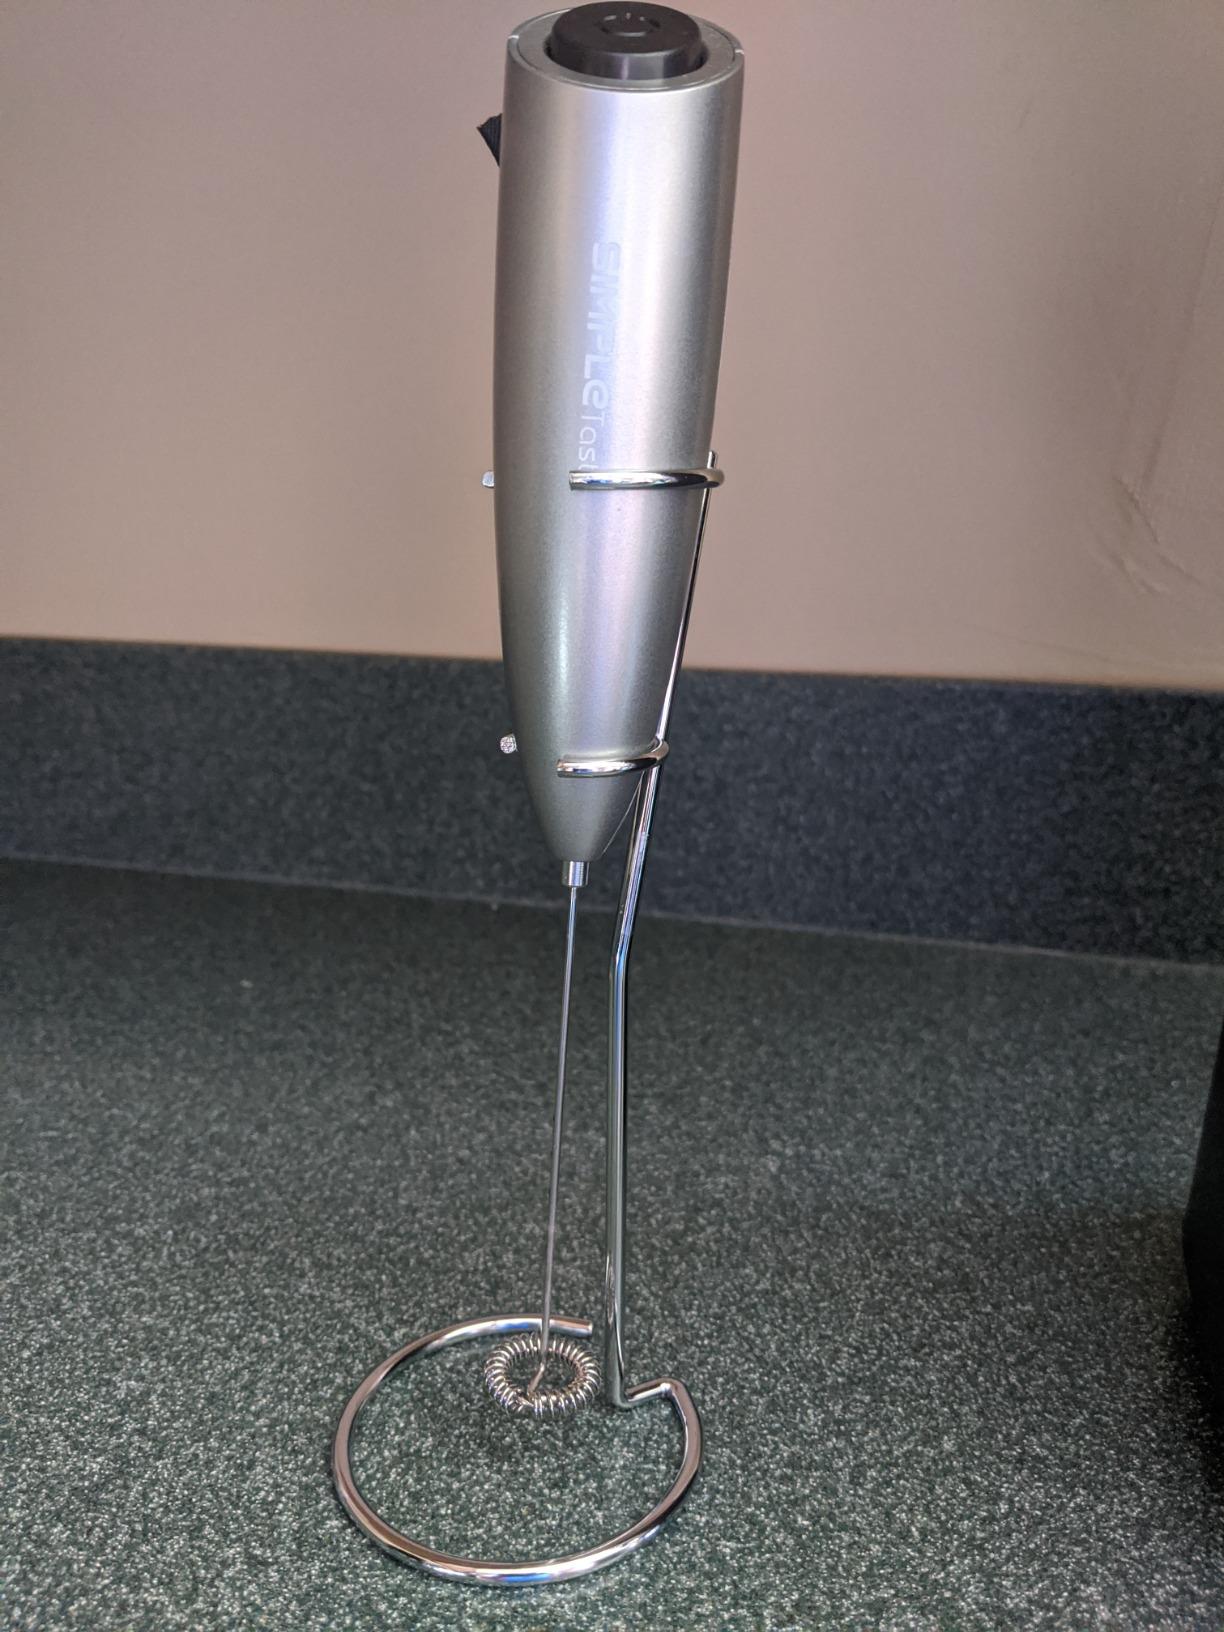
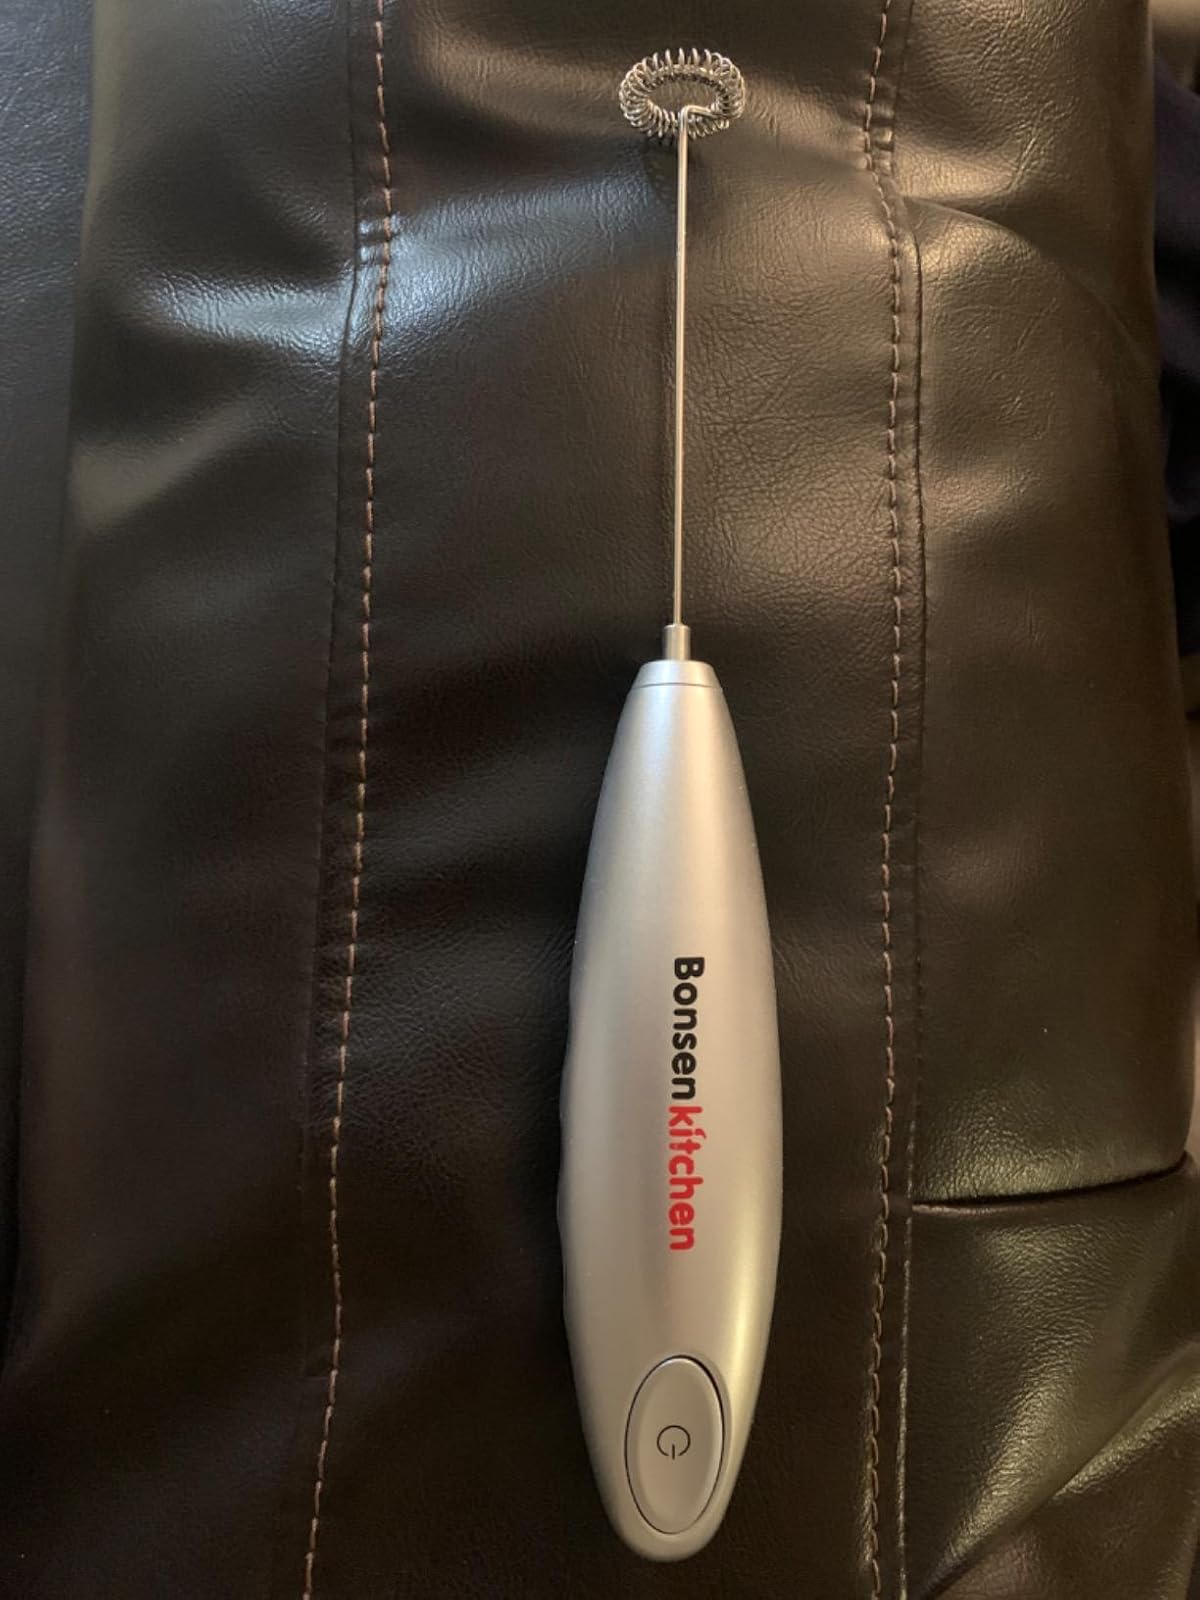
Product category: items_mixer
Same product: no